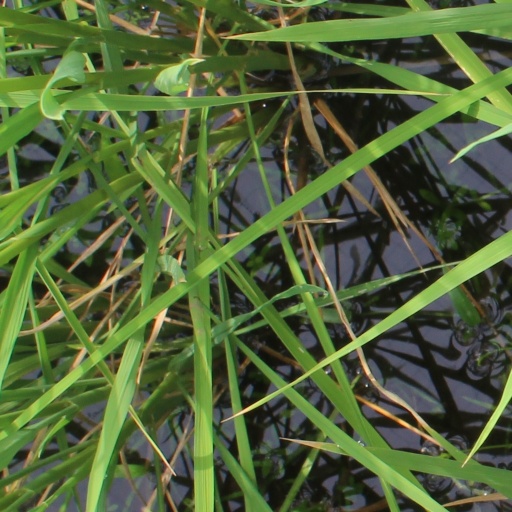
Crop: rice